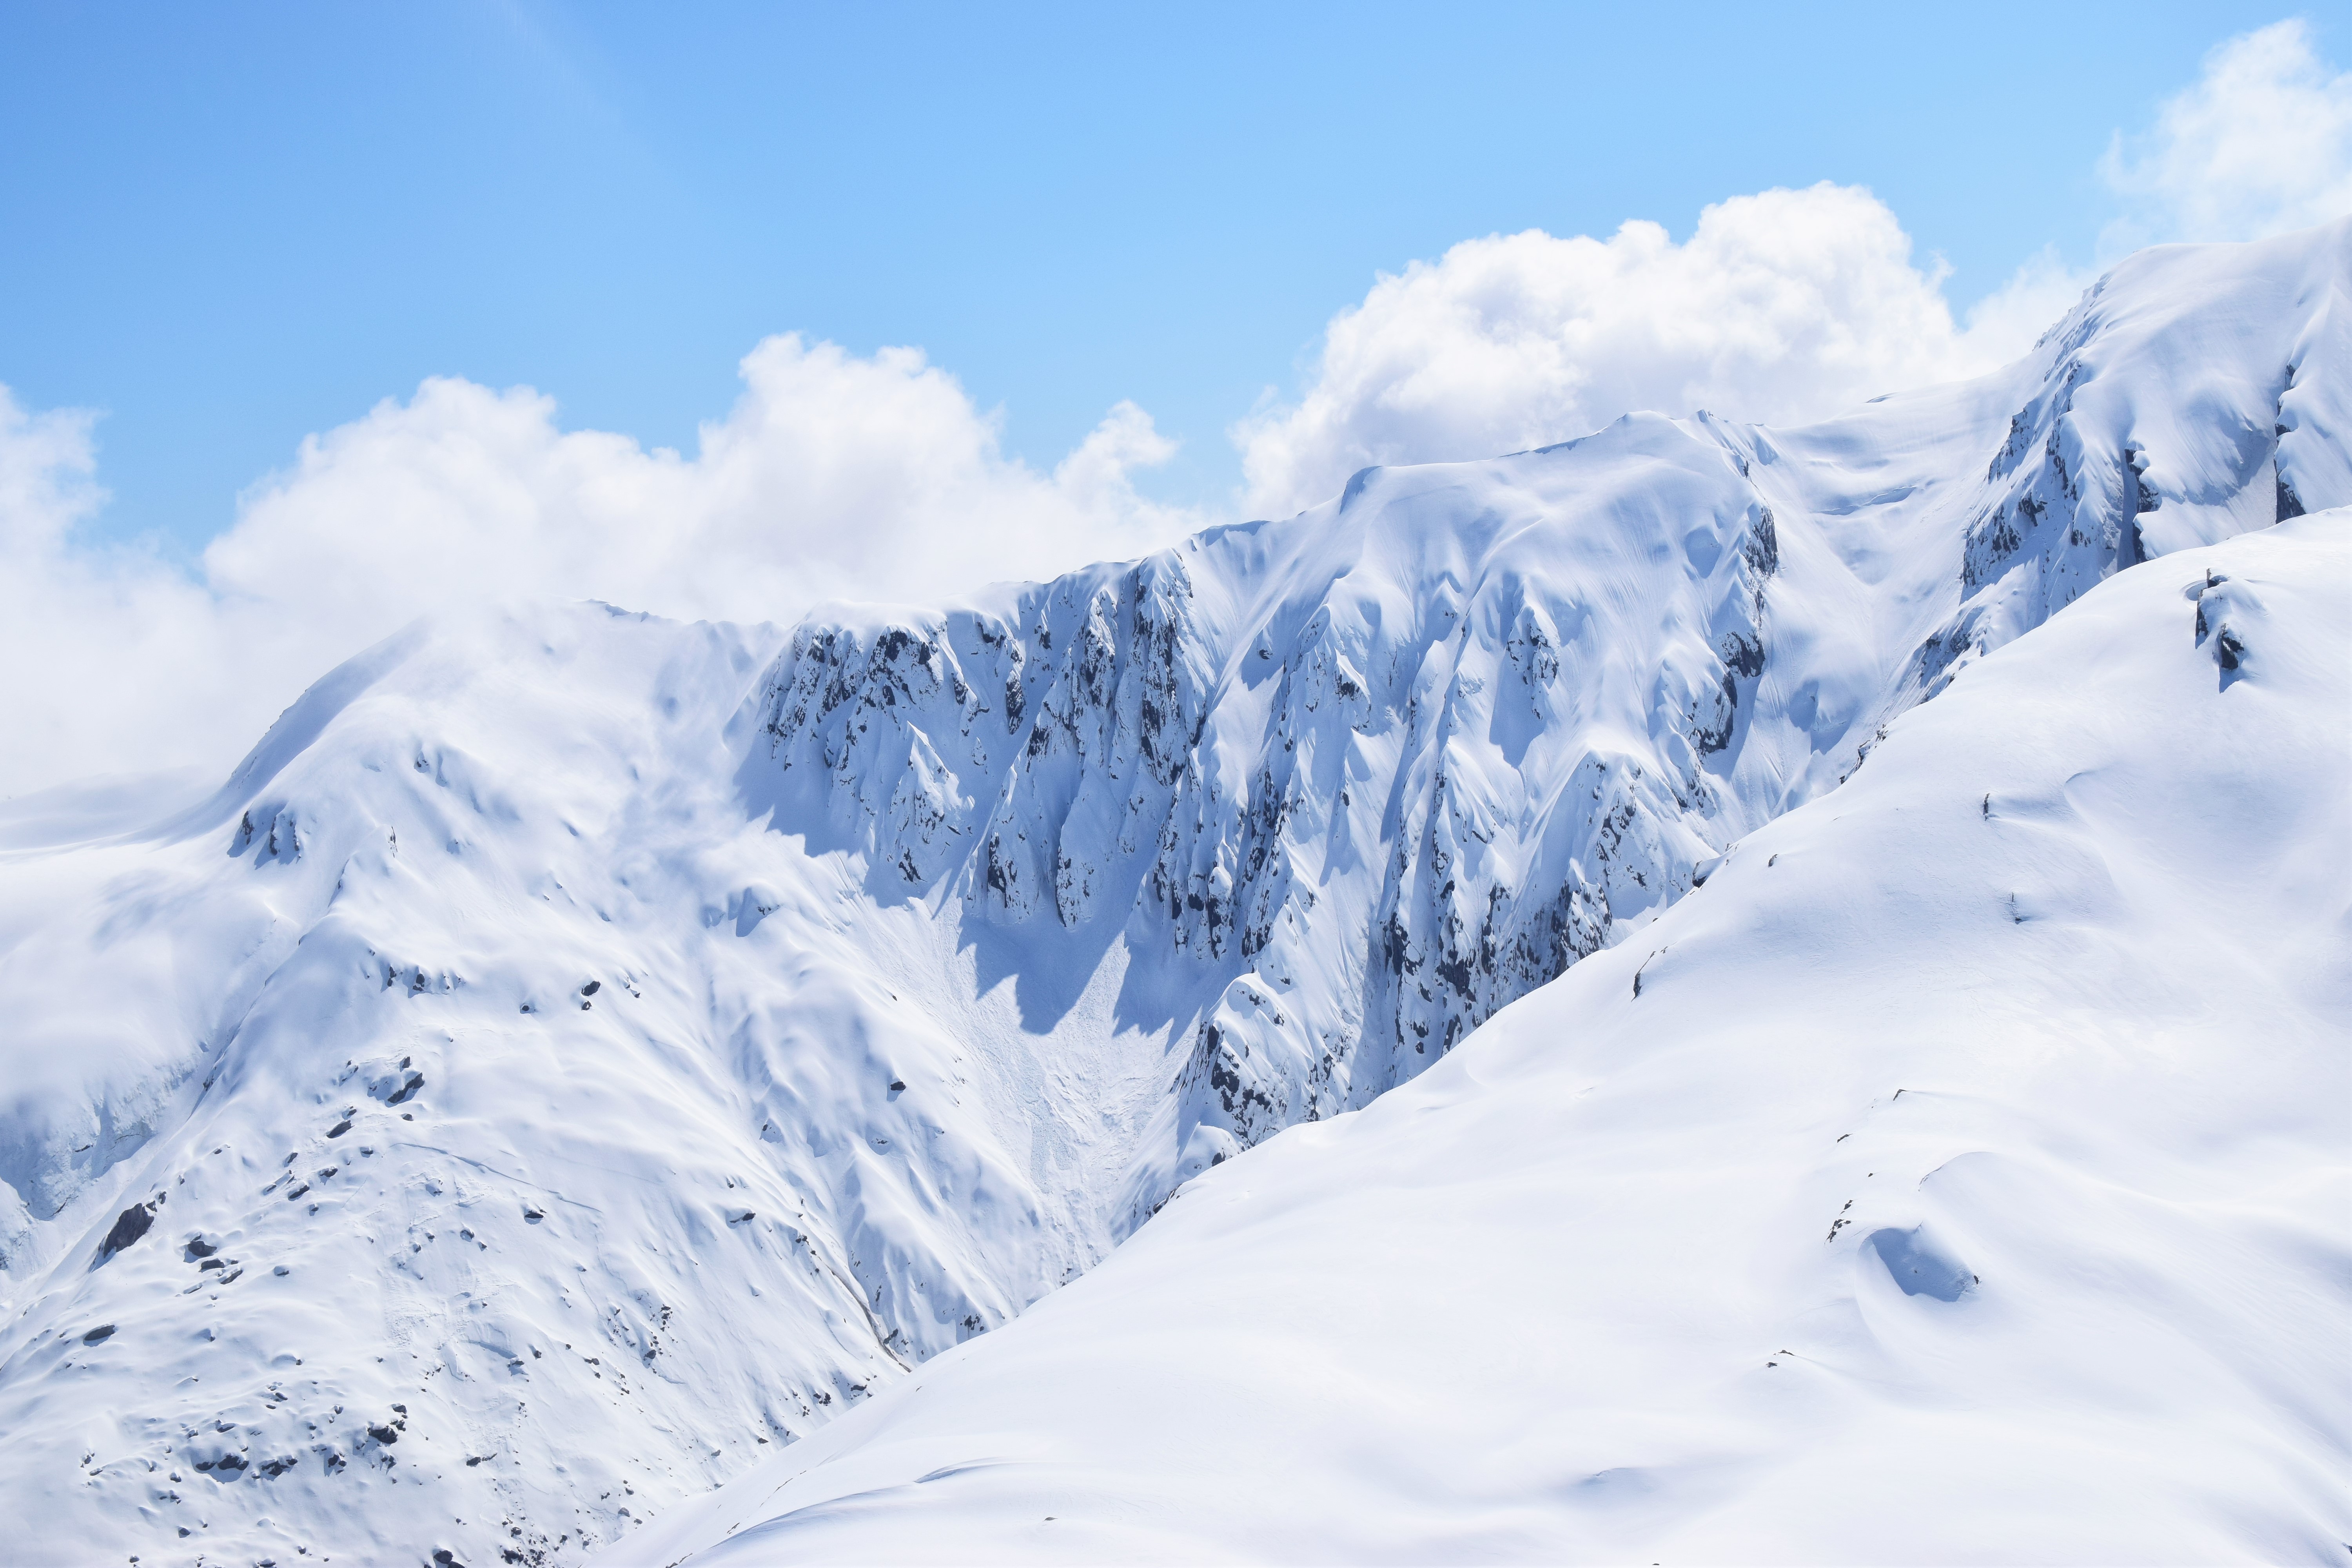
landscape, mountain, snow, cold, winter, cloud, white, adventure, frost, mountain range, cliff, ice, high, scenic, glacier, weather, frozen, rugged, season, ridge, summit, climb, mountain peak, outdoors, clouds, daylight, mountains, alps, plateau, frosty, piste, slopes, landform, ski touring, snow peak, ski mountaineering, geographical feature, mountainous landforms, geological phenomenon